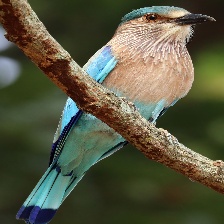
Species: INDIAN ROLLER
Scientific name: CORACIAS BENGHALENSIS